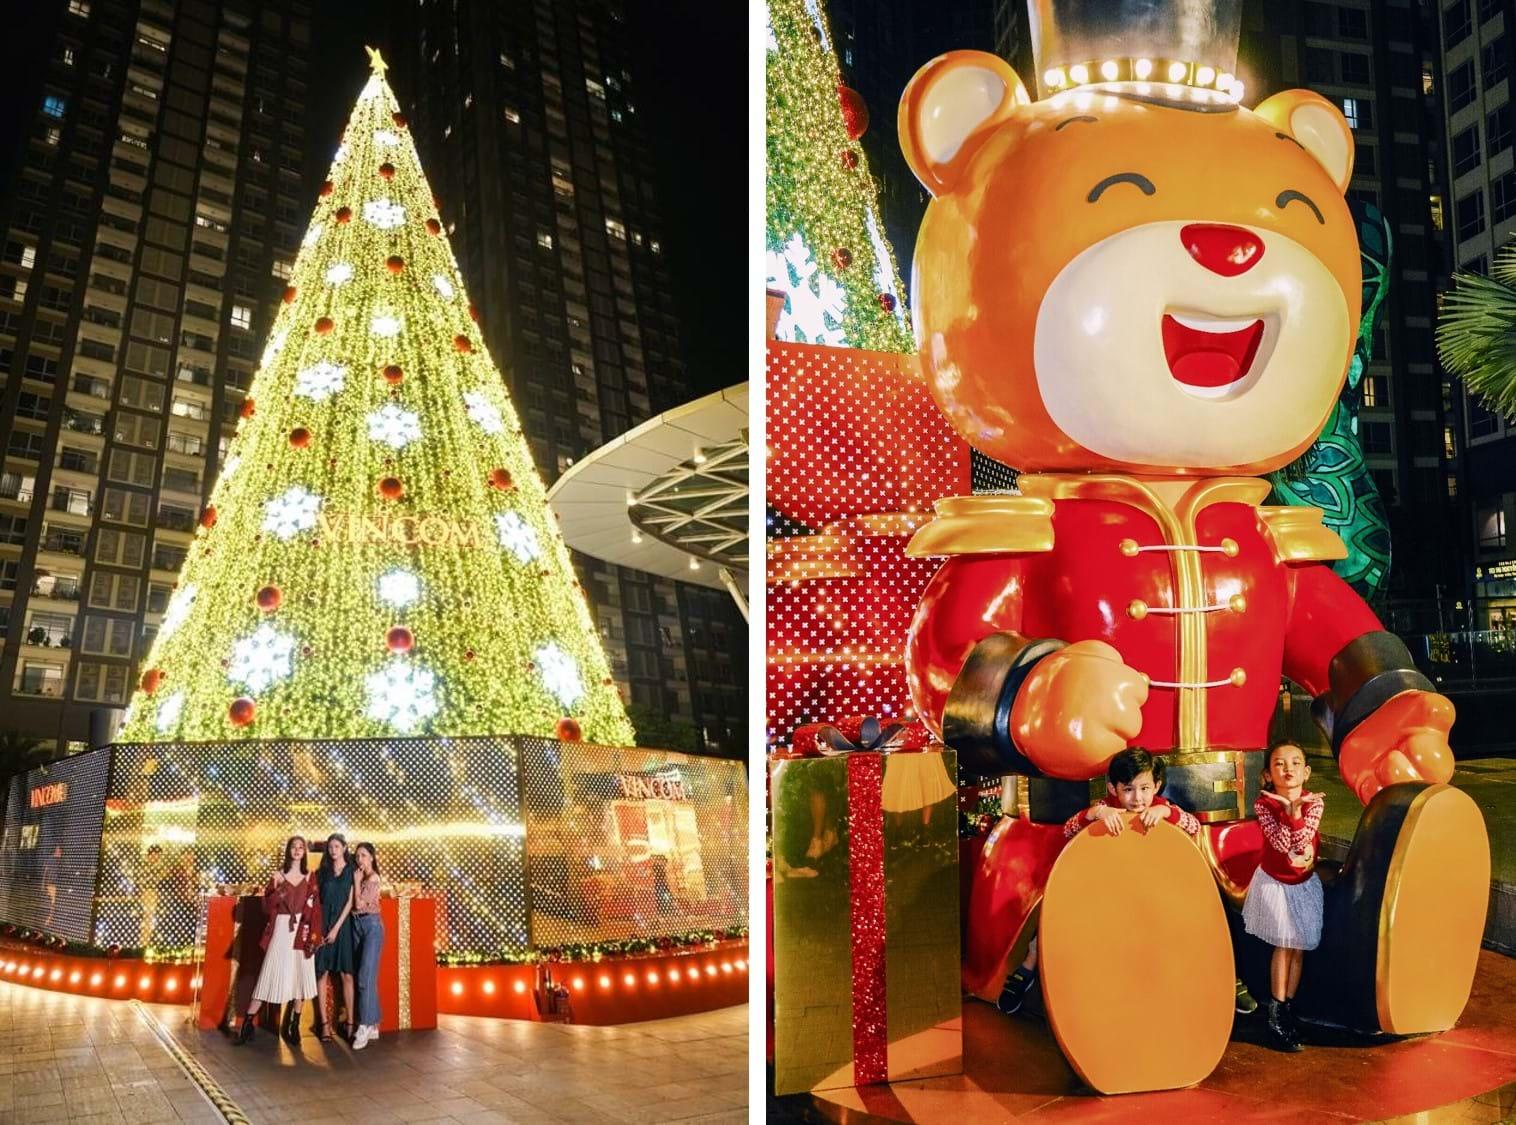
ở trong bức ảnh bên phải có hai đứa bé ở dưới chân của mô hình con gấu